Gloria G. Lawlah

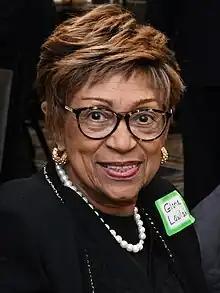
Lawlah in 2023

Gloria Gary Lawlah (born March 12, 1939) is an American politician who served as the Secretary of the Maryland Department of Aging under Governor Martin O'Malley from 2007 to 2015. She previously served in the Maryland Senate from 1991 to 2007 and in the Maryland House of Delegates from 1987 to 1991.